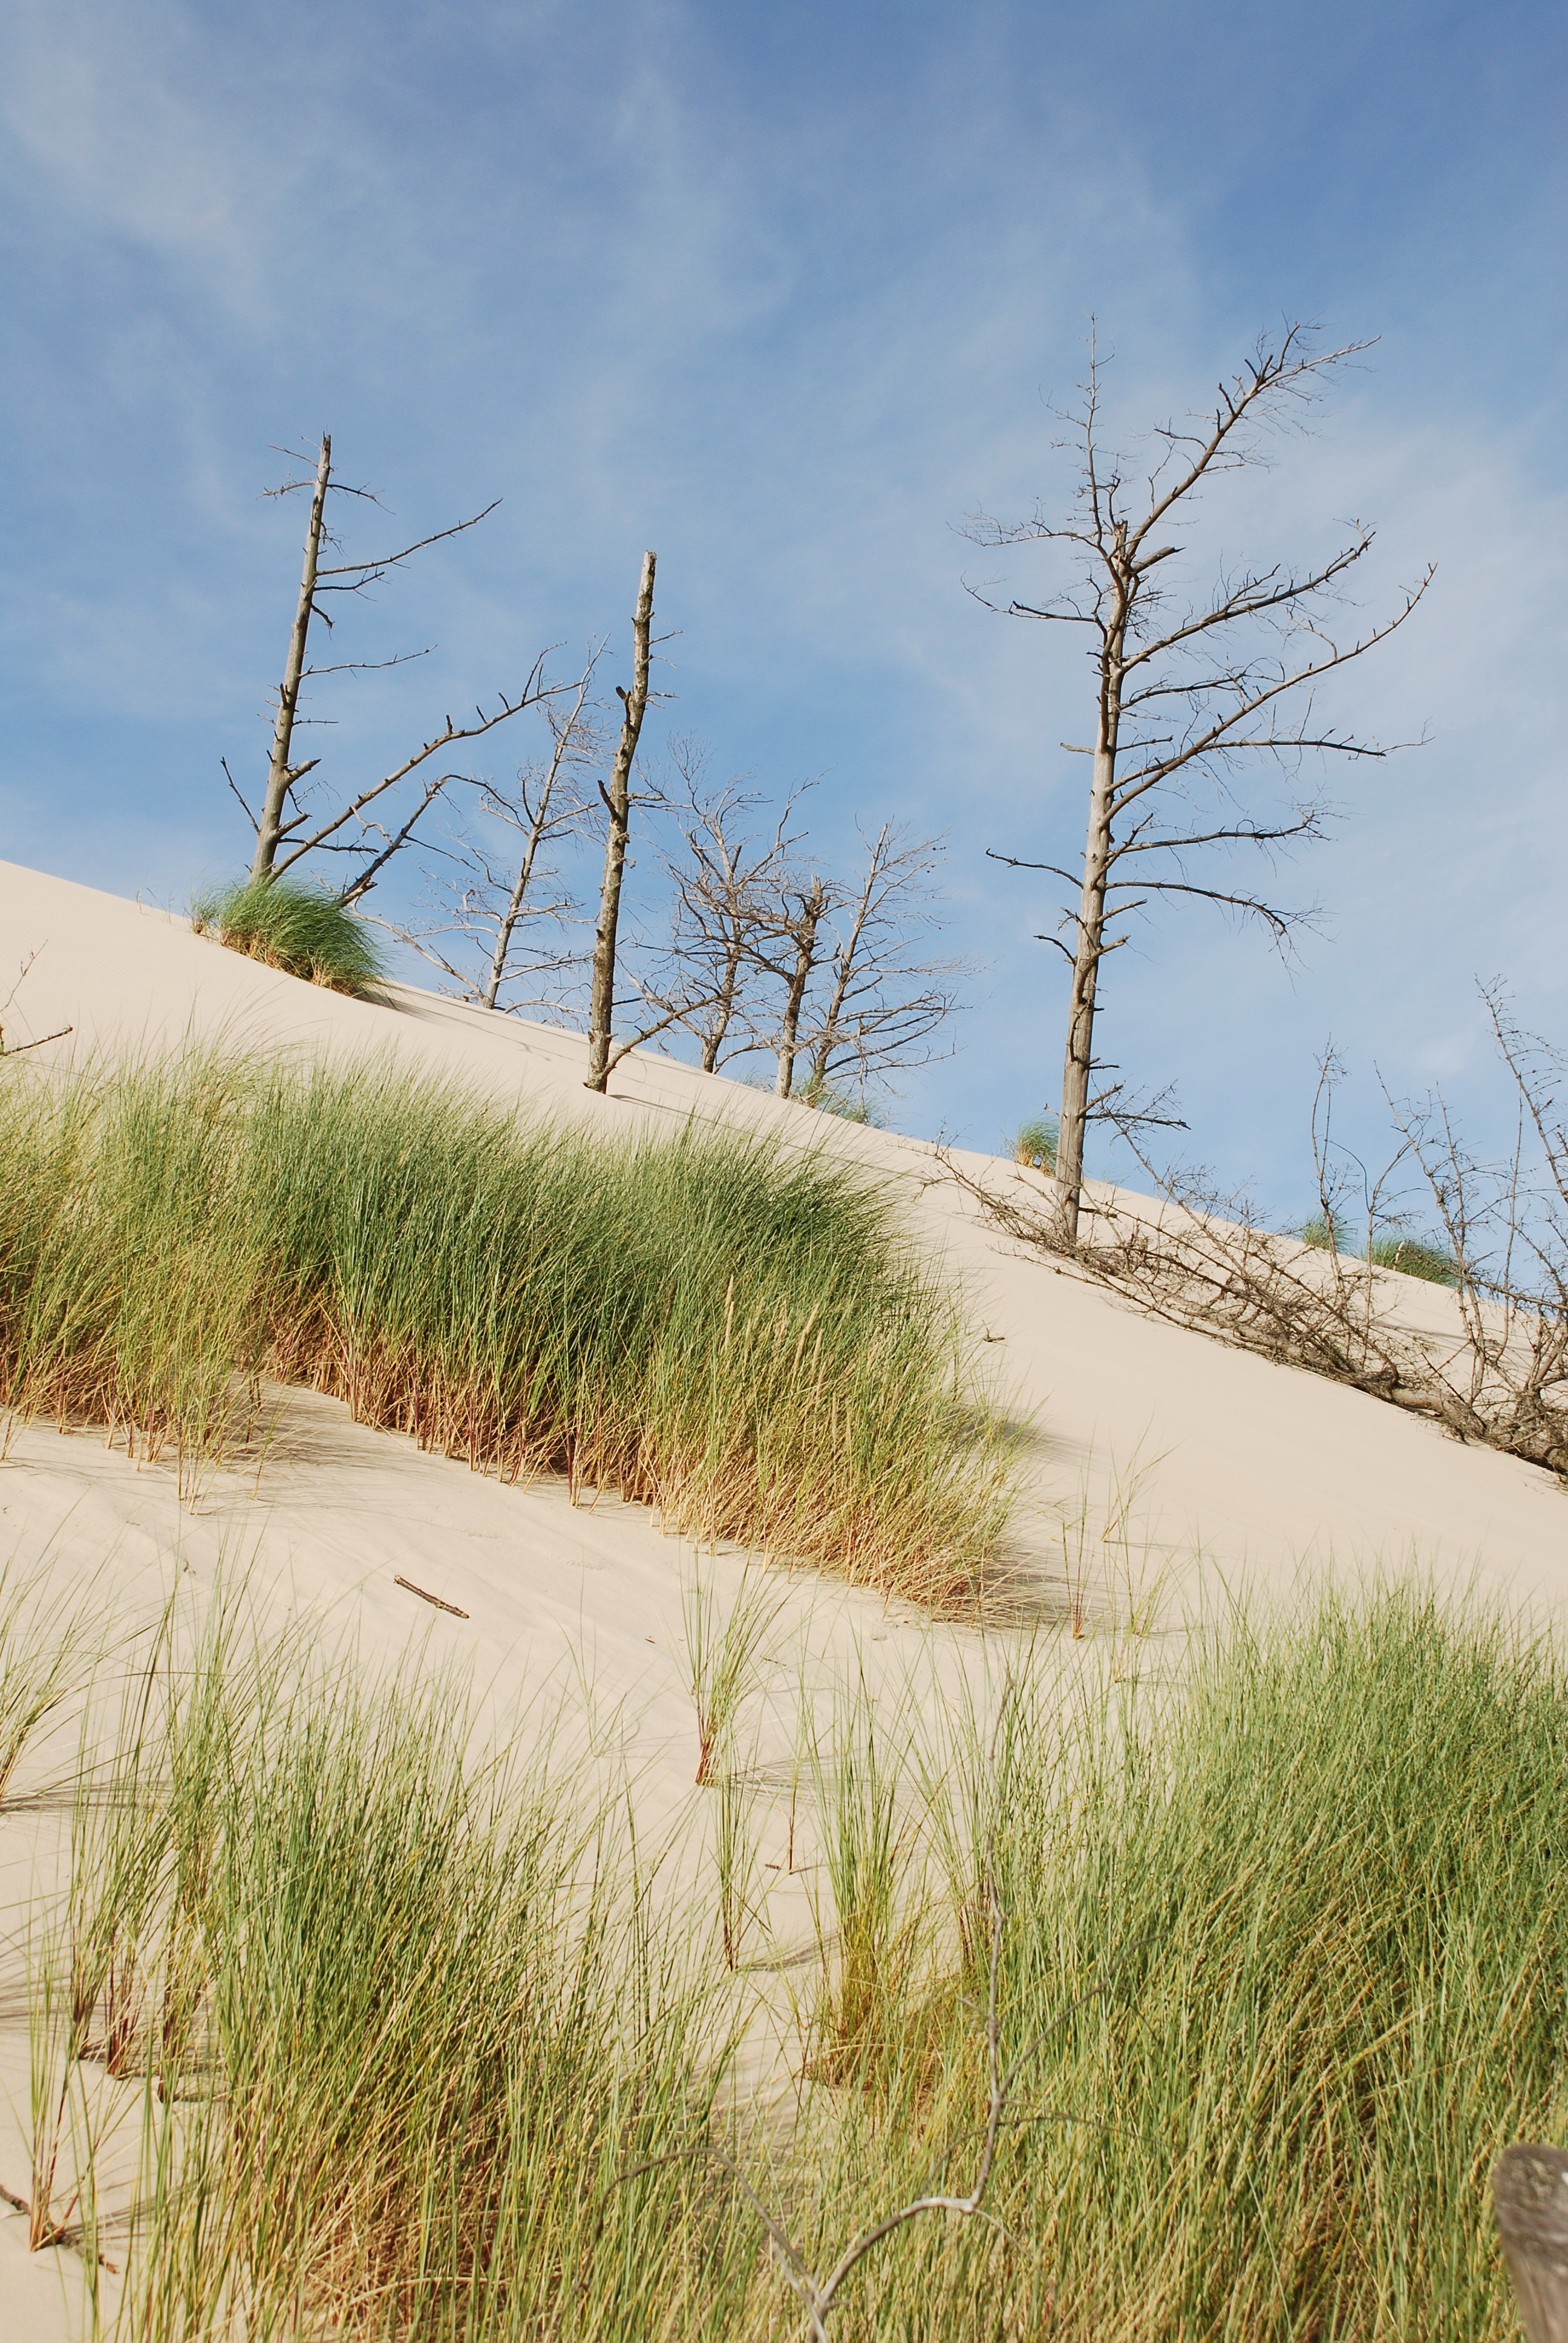
landscape, sea, tree, nature, grass, sand, marsh, plant, sky, field, meadow, prairie, dune, wind, grassland, wetland, habitat, ecosystem, steppe, rural area, the baltic sea, the sand dunes, natural environment, grass family, phragmites